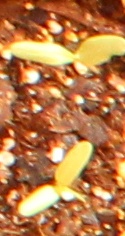
Label: Sugar beet